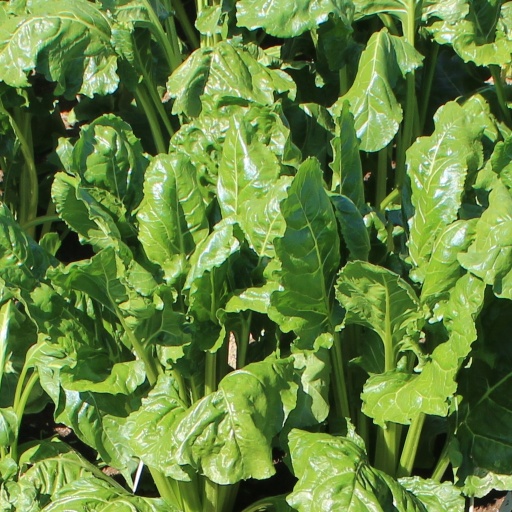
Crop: sugar beet